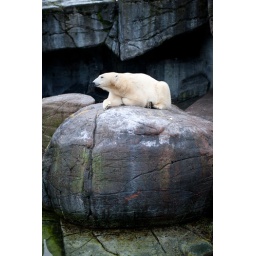
The polar bear looking cool from the top of its colorful stone in Copenhagen Zoo